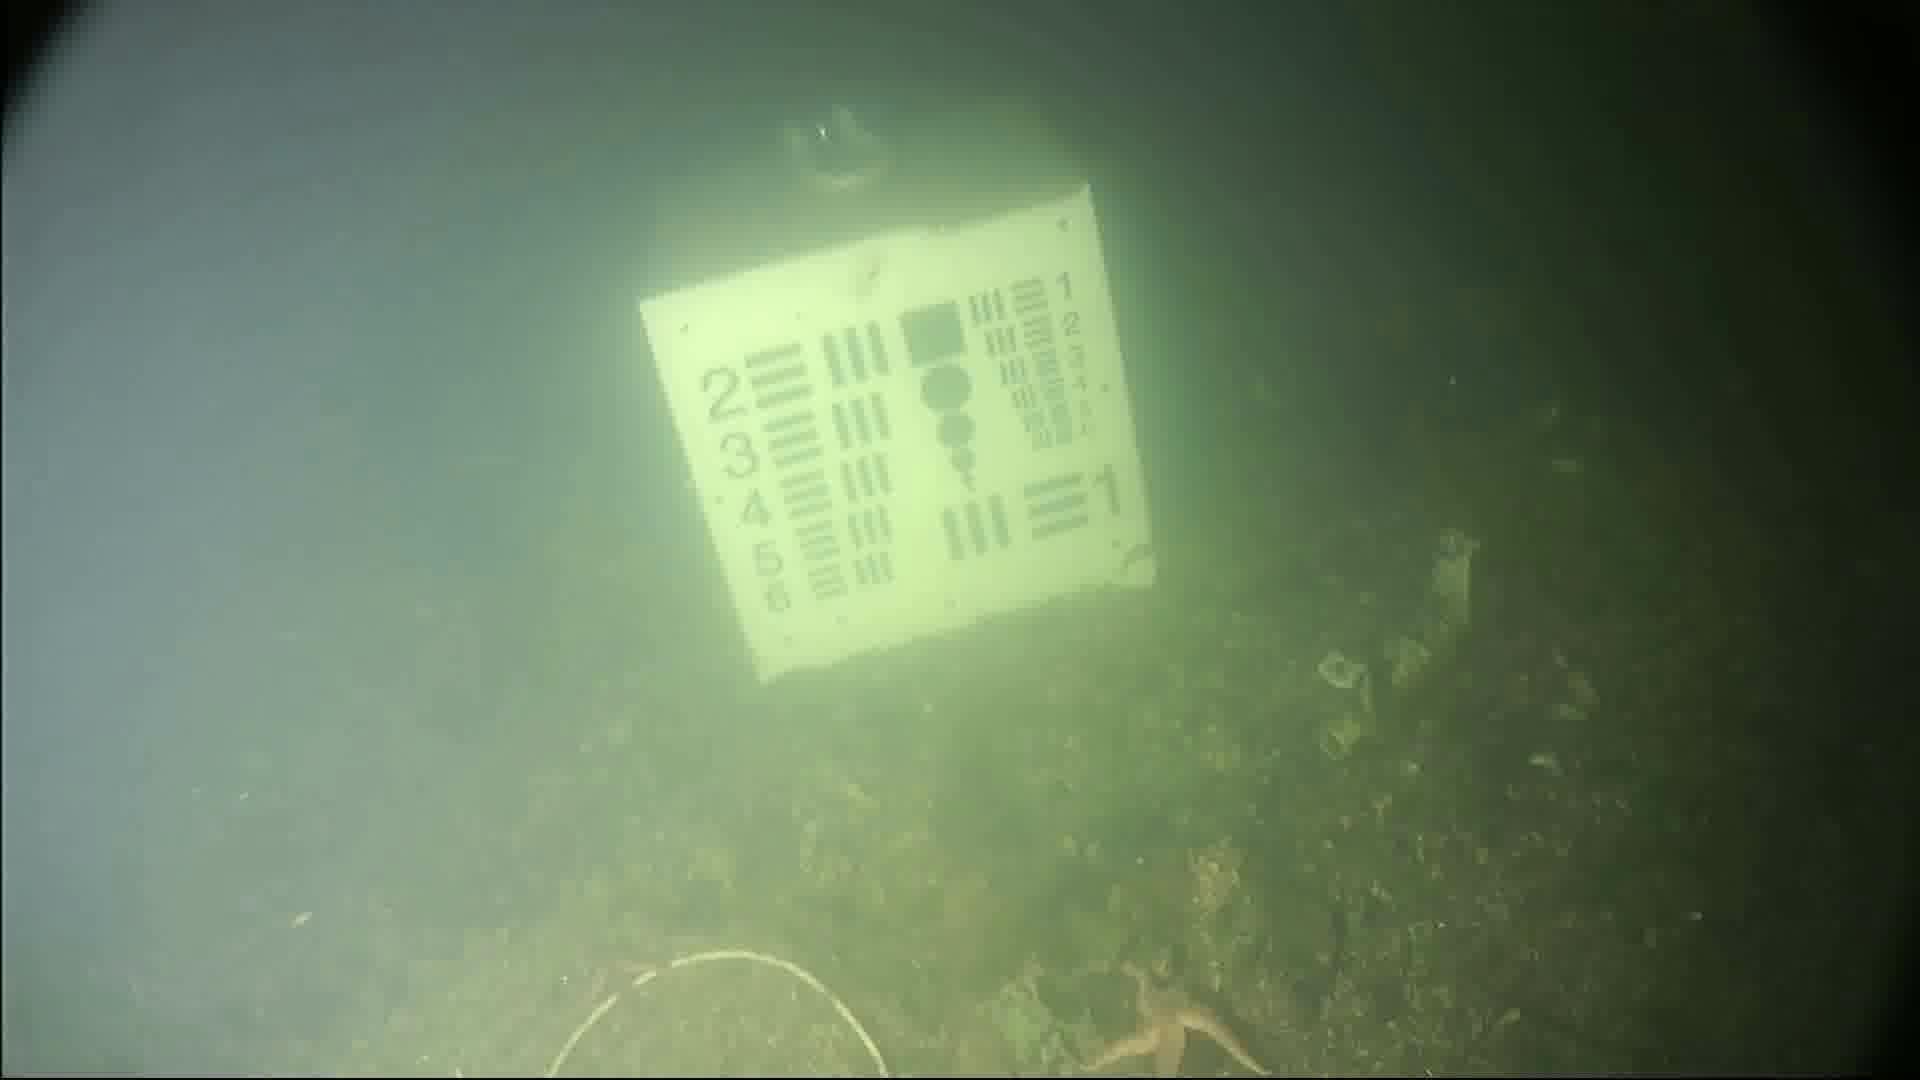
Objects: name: starfish
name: crab